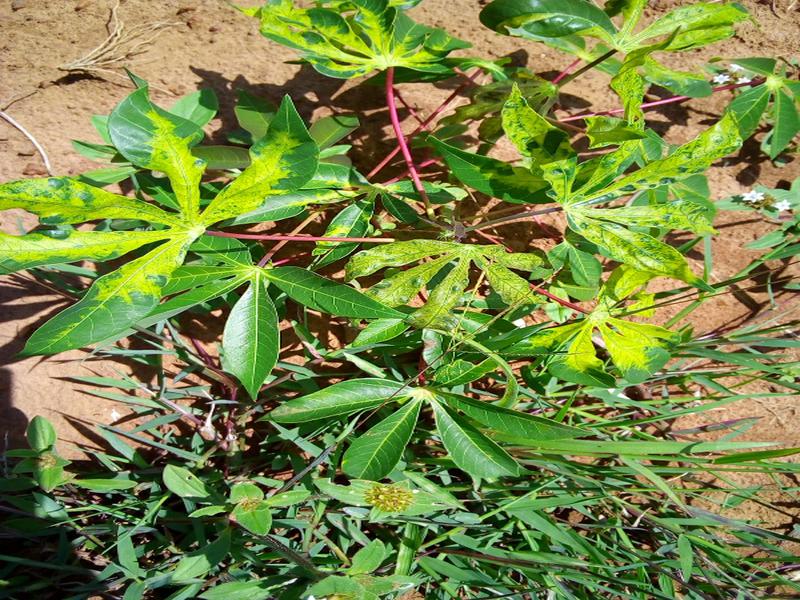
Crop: cassava
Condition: mosaic_disease